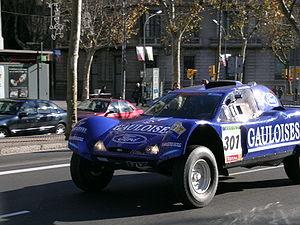
Josep Maria Servià, né le 6 avril 1953 à Gérone, est un pilote automobile de rallye raid qui courut de 1997 à 2005 pour l'écurie Schlesser Aventures.